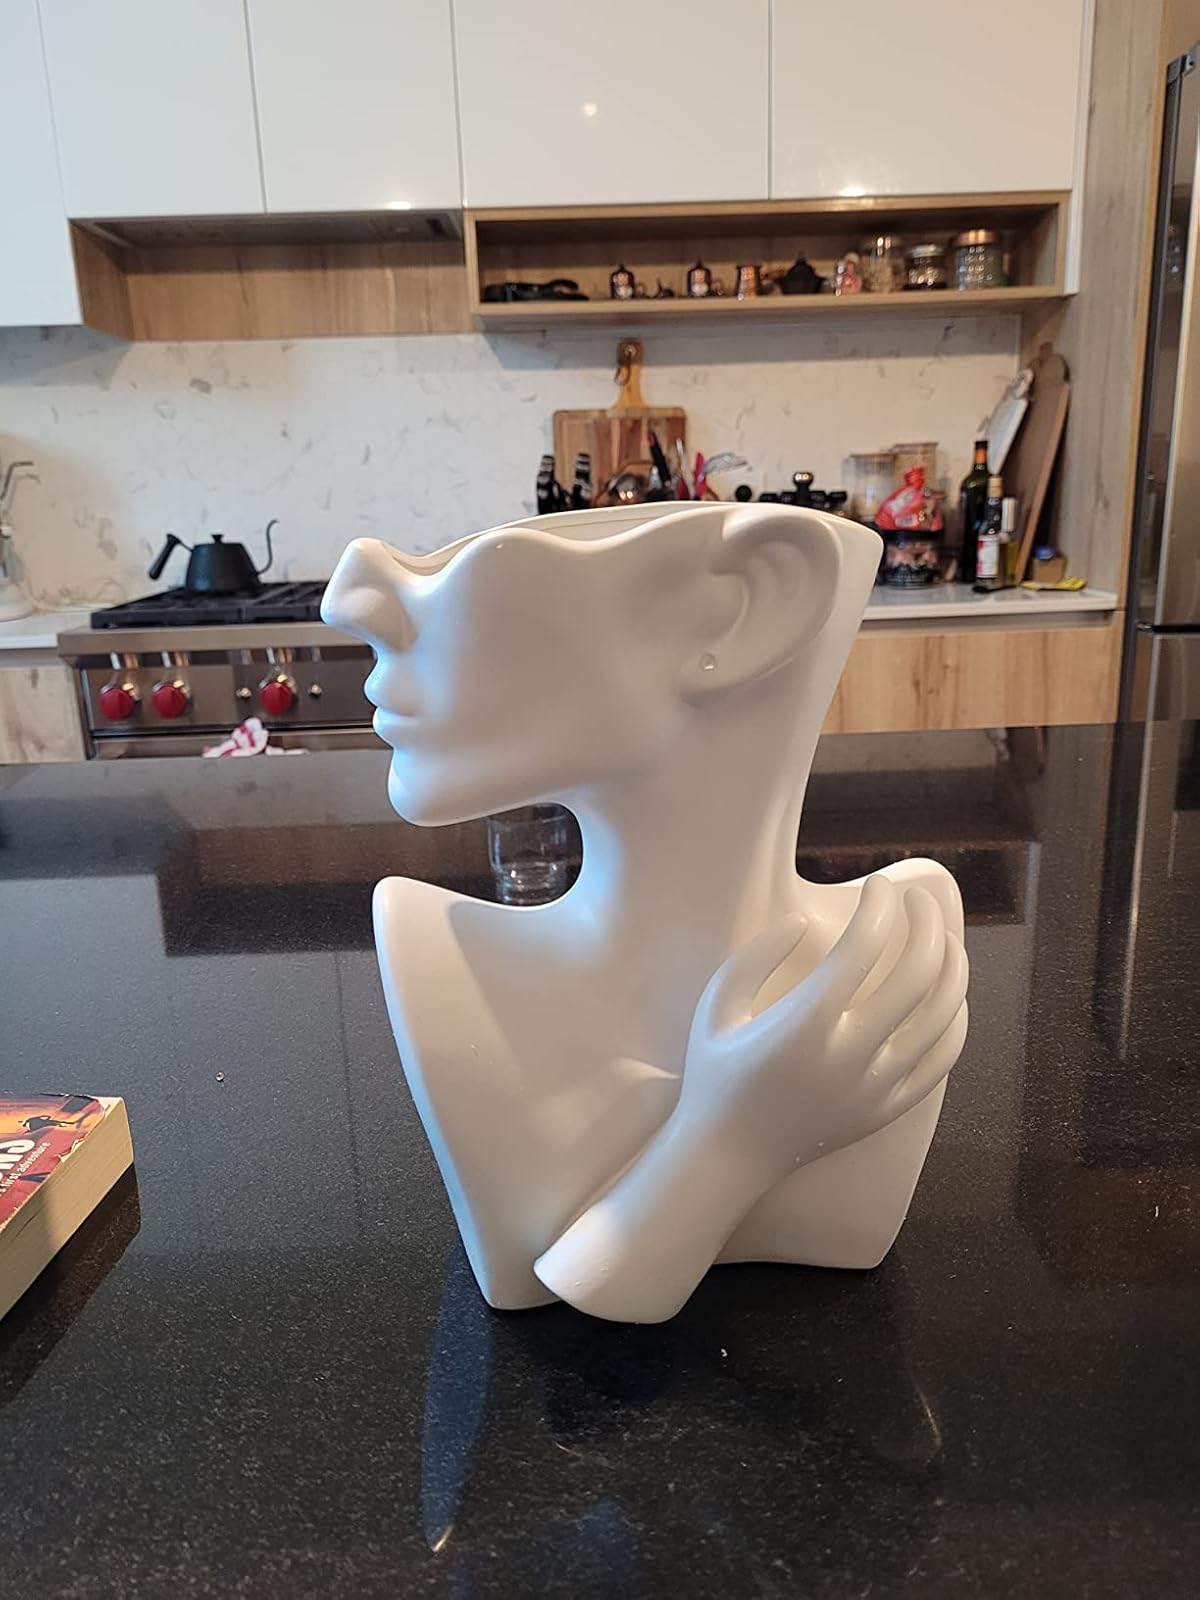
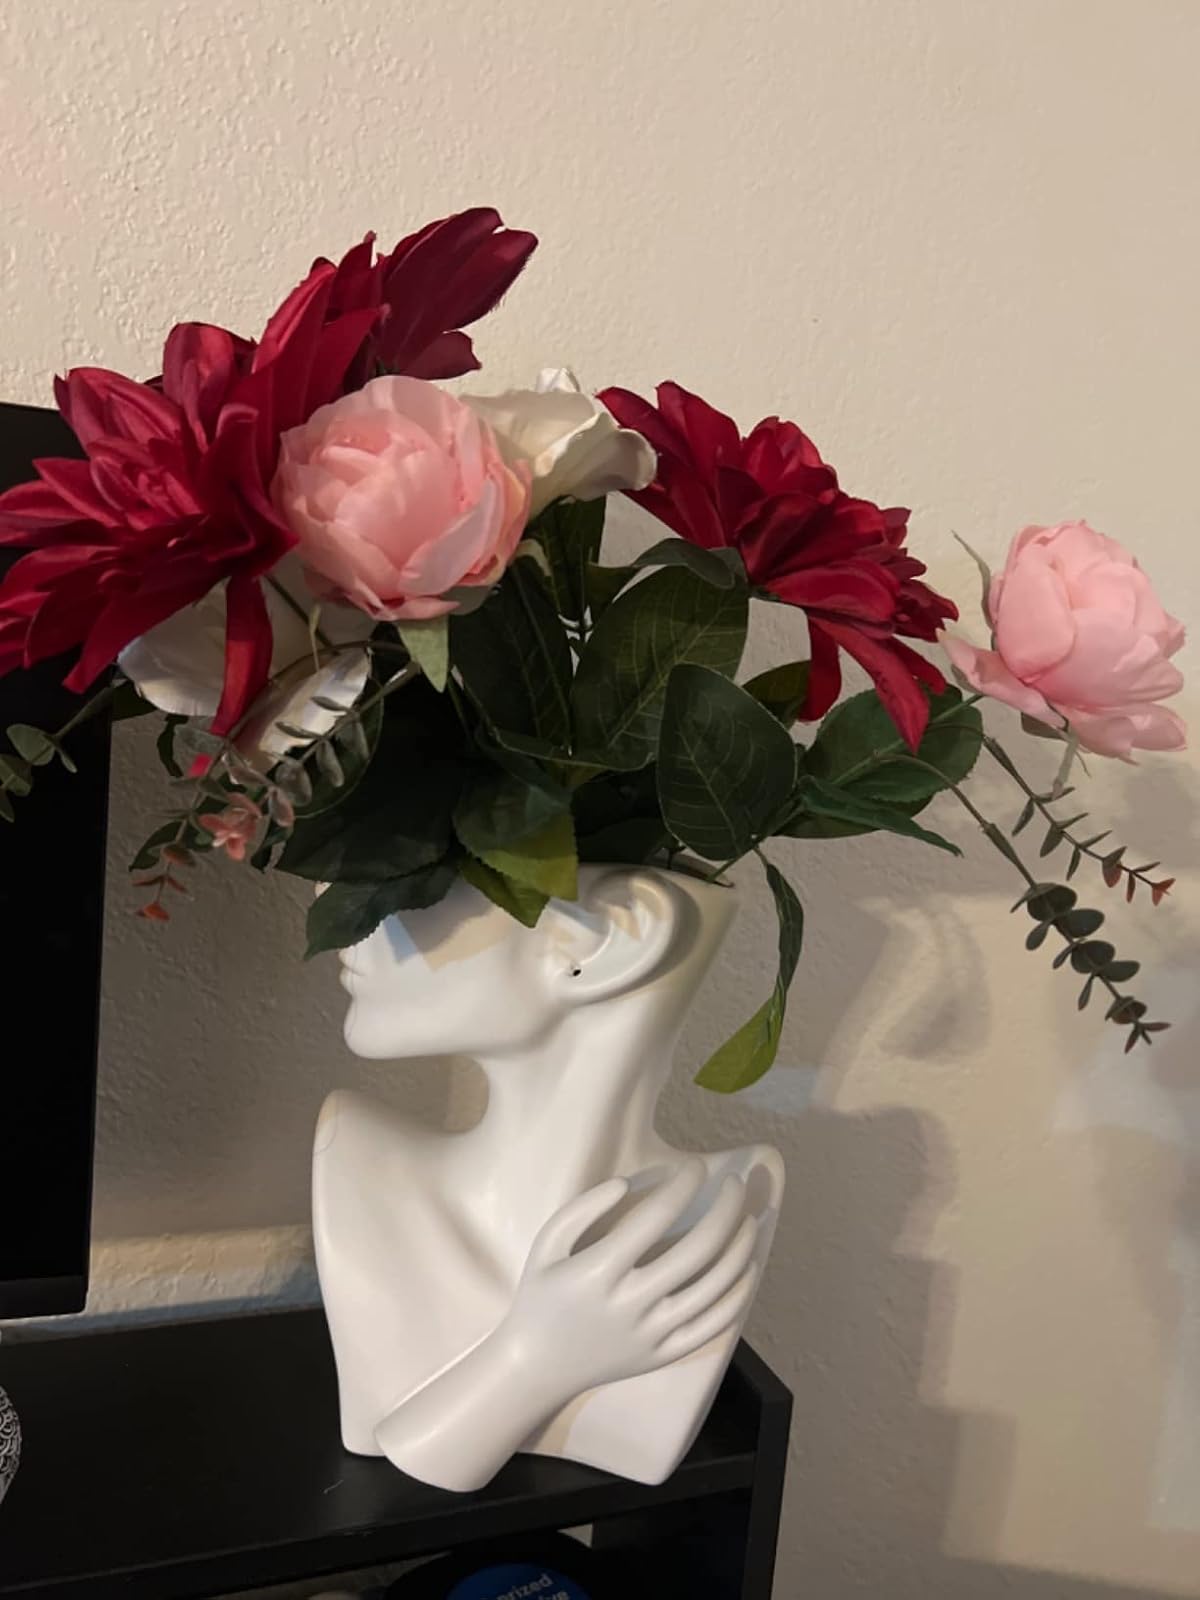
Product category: vase
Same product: yes